Ancient higher-learning institutions

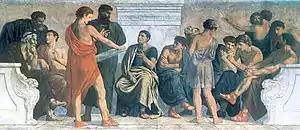
Man in red tunic holding scroll (perhaps Aristotle), in group of men sitting and standing

The Platonic Academy (sometimes referred to as the University of Athens), founded ca. 387 BCE in Athens, Greece, by the philosopher Plato, lasted until 86 BCE, when it was destroyed during Sulla's siege and sacking of Athens. Some 400 years later, during the fourth century CE, the Platonist philosopher Plutarch of Athens started a school which identified itself with Plato's Academy that lasted until 529, when it was closed following an edict from the Emperor Justinian prohibiting pagans from teaching.